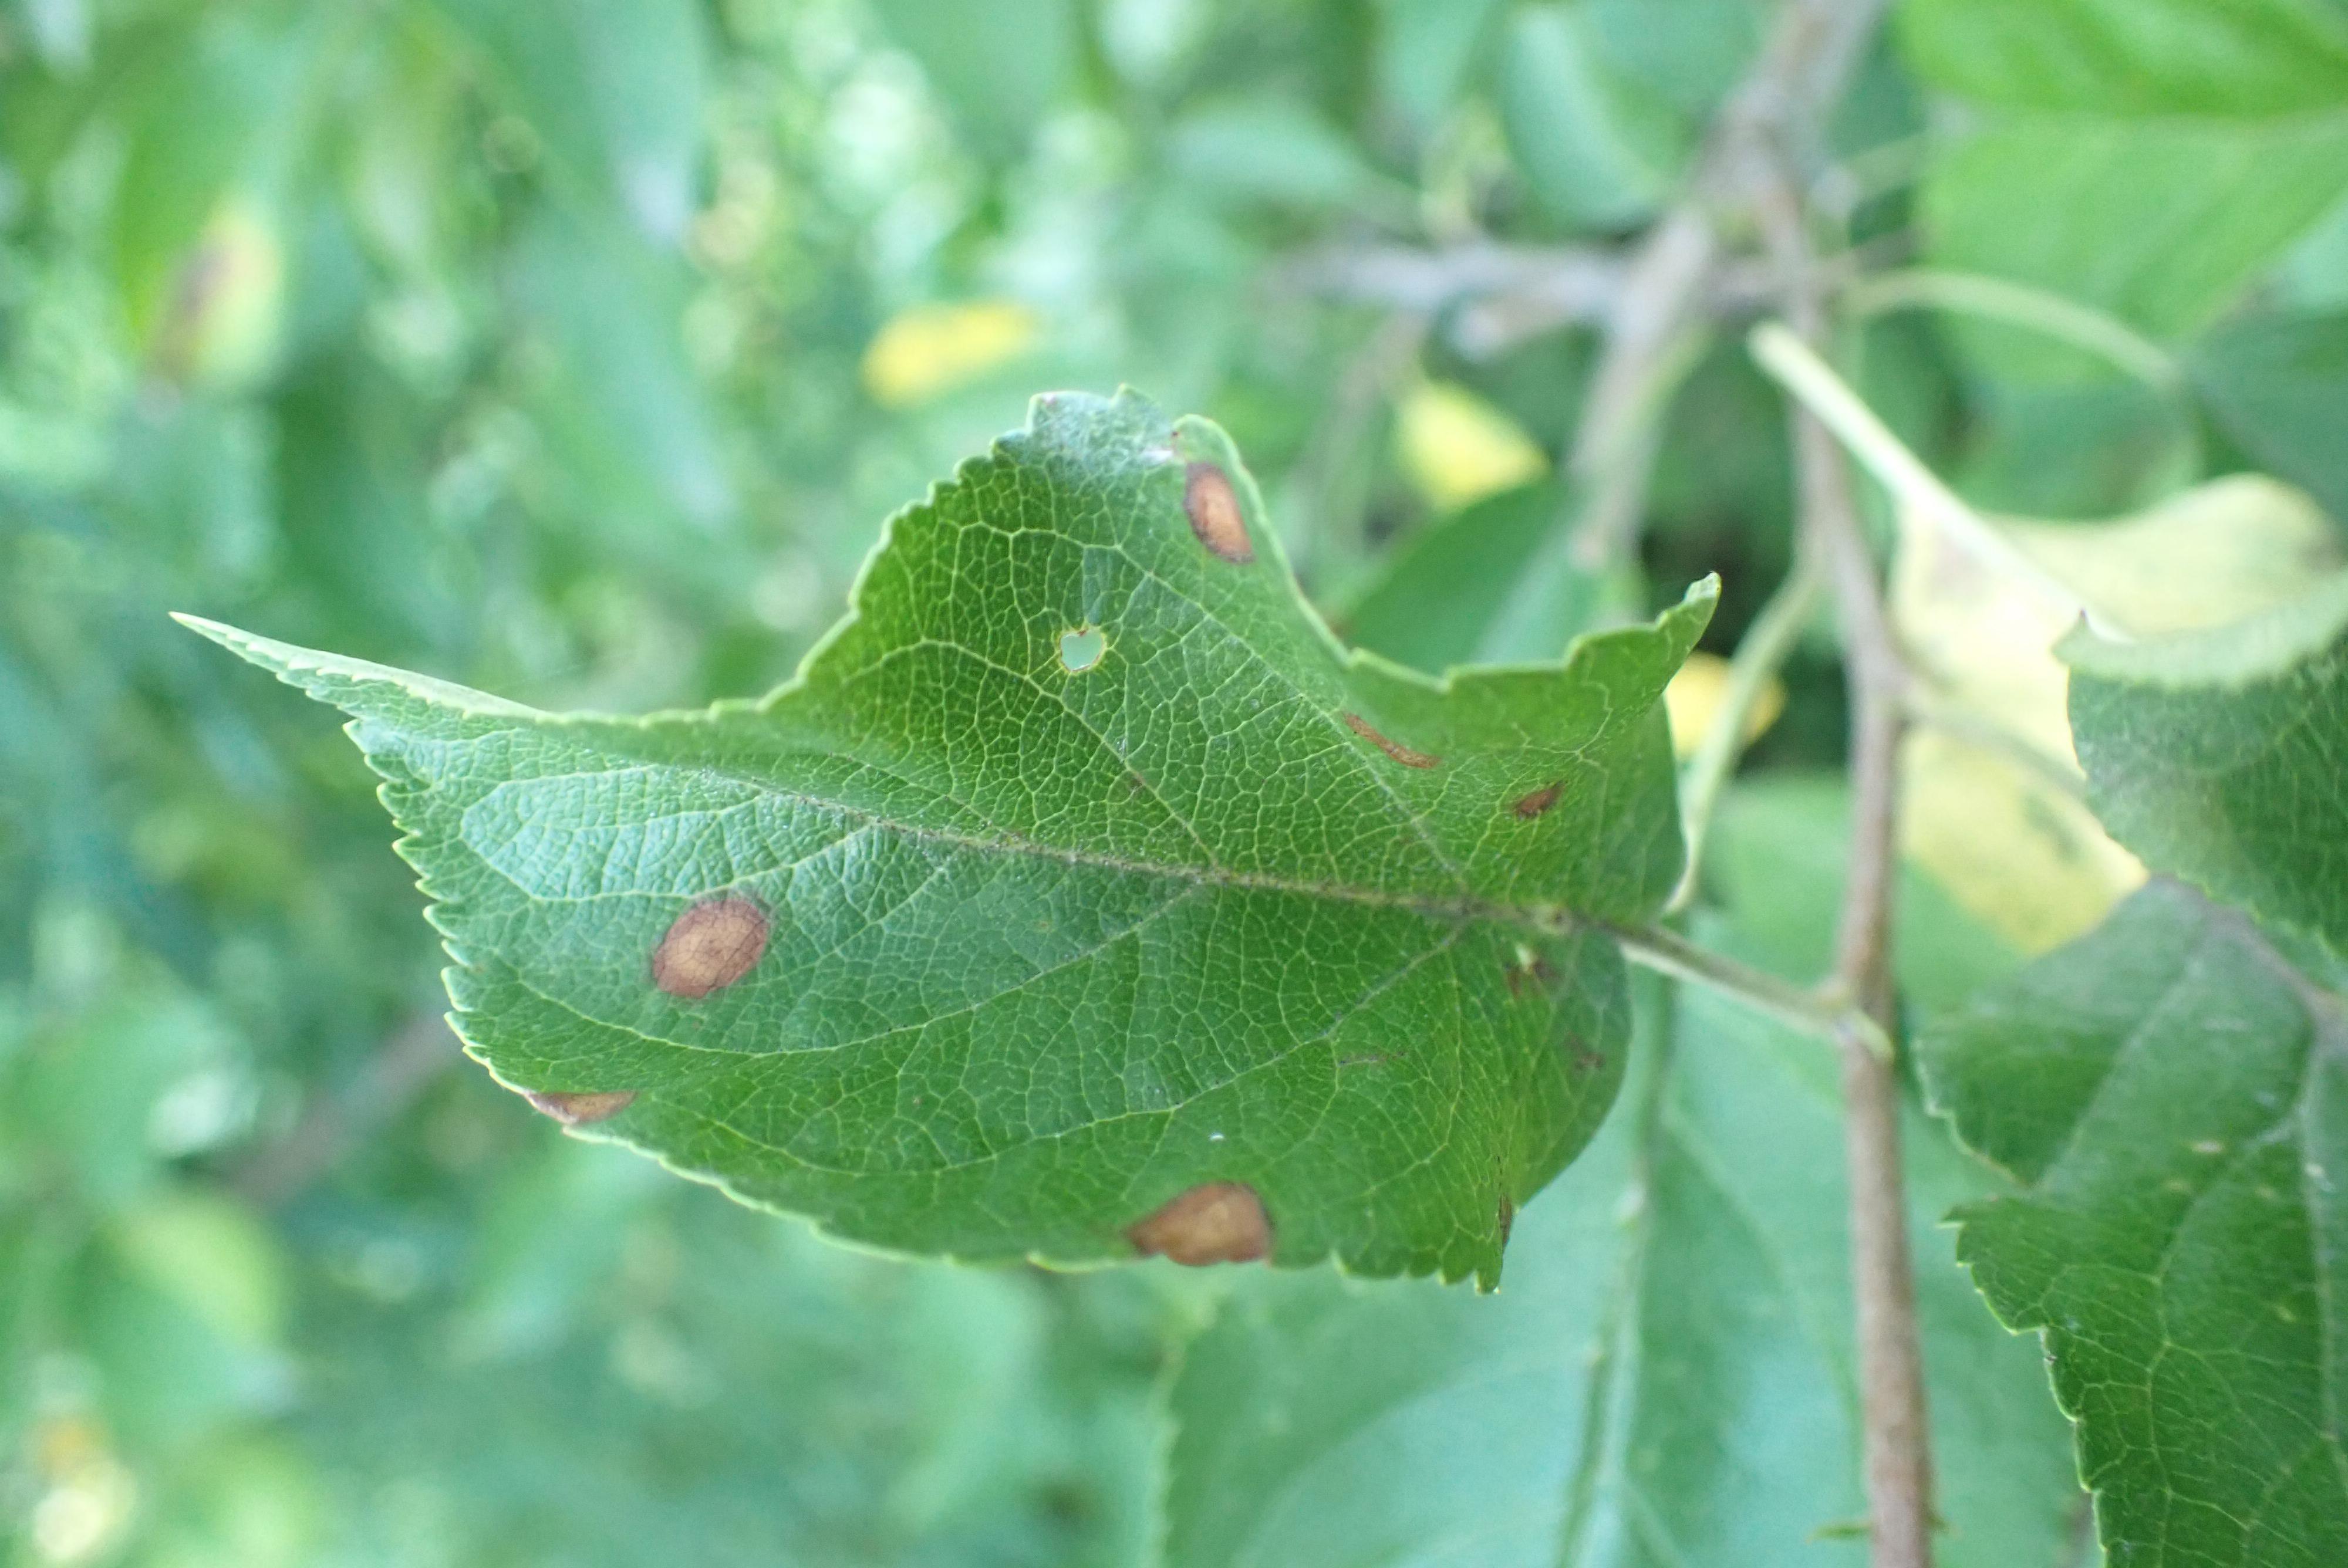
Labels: frog_eye_leaf_spot